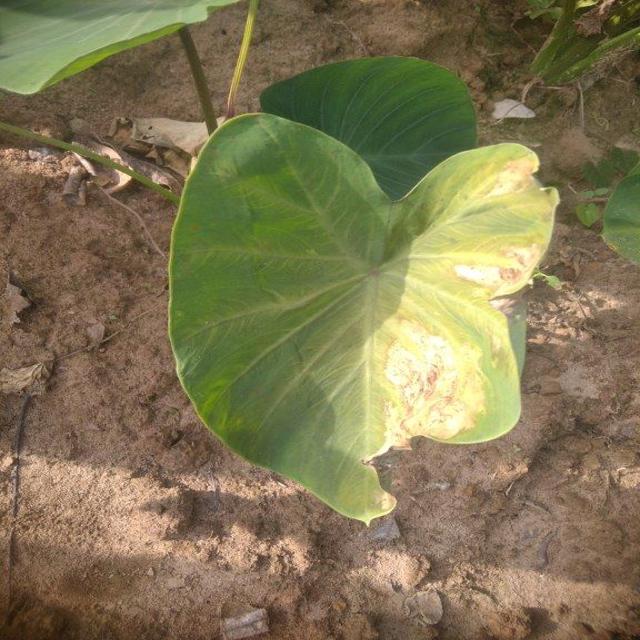
Label: Mid_Blight